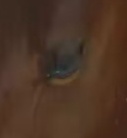
Face region: eyes (orbital_tightening_and_eye_area)
Pain indicator: not_present